Unut

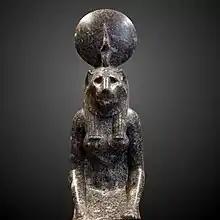
Unut depicted with the head of a lioness, Louvre Museum

Unut is commonly portrayed as a woman with the head of the desert or Cape hare, "Lepus capensis" of Egypt. The Egyptians regarded the hare as an example of swiftness, alertness, and keen senses, but the animal’s form was also taken by certain underworld deities. Amulets made in the shape of the hare may have related to some aspect of the creature’s nature or may have been symbolic of this goddess.